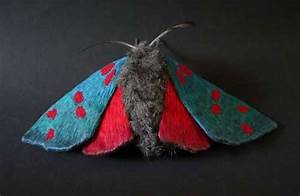
Label: butterfly